Princeton, Missouri

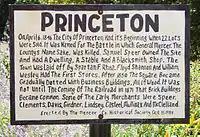
Princeton historical marker

Princeton was platted in 1846. The city was named in commemoration of the Battle of Princeton in the American Revolutionary War. A post office has been in operation at Princeton since 1846. The town was incorporated in May 1853, but the municipal government was allowed to lapse during the Civil War until 1869.